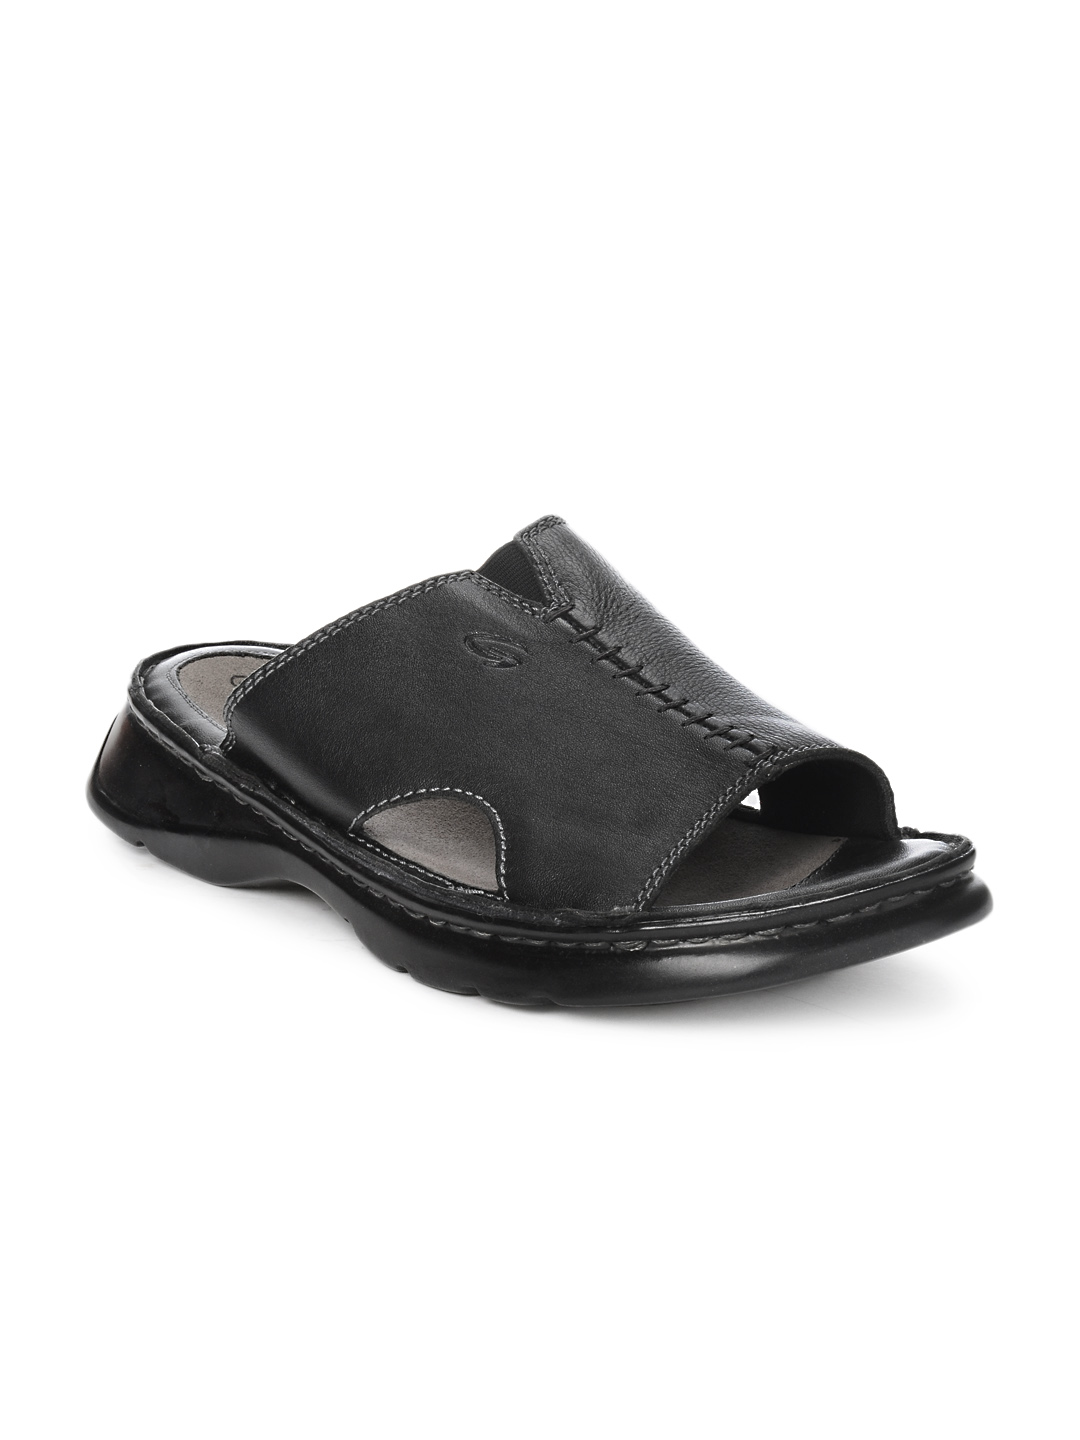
Ganuchi Men Black Sandals
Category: Footwear / Sandal / Sandals
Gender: Men
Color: Black
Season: Summer 2012
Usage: Casual